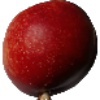
Label: nectarine